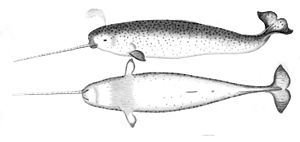
Narhval
Narhval
Narhval
Narhvalen, Monodon monoceros, er et dyr i ordenen af hvaler og er sammen med hvidhvalen de eneste medlemmer af familien Monodontidae. Den voksne narhval måler 3,8-5 m og vejer 800-1600 kg. Den har ingen rygfinne. Narhvalhanner har en enkelt lang snoet stødtand, i sjældne tilfælde 2. I sjældne tilfælde kan også hunner have en enkelt stødtand, der dog er væsentlig kortere end hannens. Hannerne bruger stødtænderne i rituelle kampe om hunnerne.